14th Dalai Lama

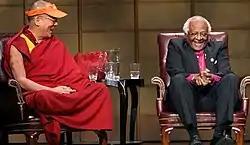
The Dalai Lama with Bishop Desmond Tutu in 2004

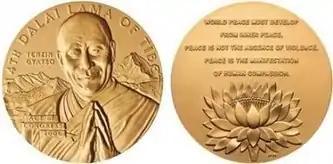
The Congressional Gold Medal was awarded to Tenzin Gyatso in 2007.

The Dalai Lama's lifelong interest in science and technology dates from his childhood in Lhasa, Tibet, when he was fascinated by mechanical objects like clocks, watches, telescopes, film projectors, clockwork soldiers and motor cars, and loved to repair, disassemble and reassemble them. Once, observing the Moon through a telescope as a child, he realised it was a crater-pocked lump of rock and not a heavenly body emitting its own light as Tibetan cosmologists had taught him. He has also said that had he not been brought up as a monk he would probably have been an engineer. On his first trip to the west in 1973 he asked to visit Cambridge University's astrophysics department in the UK and he sought out renowned scientists such as Sir Karl Popper, David Bohm and Carl Friedrich von Weizsäcker, who taught him the basics of science.